Akihito Okano

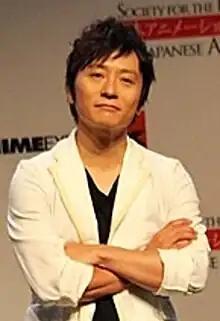
Akihito Okano

Okano is the youngest of three siblings (he has two older sisters). His parents wanted to name him "Satoru", but received the name of Akihito from his uncle, as part of a family tradition.